399

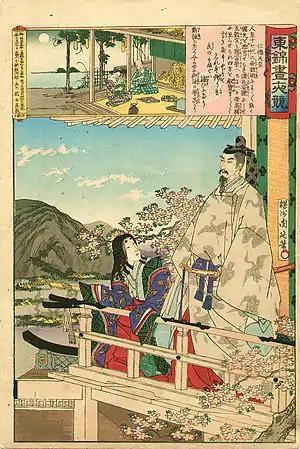
Emperor Nintoku (313–399) (right)

Year 399 (CCCXCIX) was a common year starting on Saturday of the Julian calendar. At the time, it was known in Rome as the Year of the Consulship of Eutropius and Theodorus (or, less frequently, year 1152 "Ab urbe condita"). The denomination 399 for this year has been used since the early medieval period, when the Anno Domini calendar era became the prevalent method in Europe for naming years.